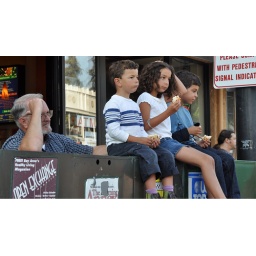
Best seats in the house in front of Arizmendi listening to Kerbside playing curbside on August 8, 2009.